Petter Schjerven

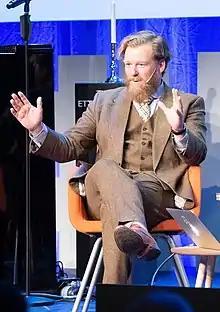
Petter Schjerven in 2019.

Petter Wilhelm Blichfeldt Schjerven (born 20 October 1967) is a Norwegian television host, known from "Typisk norsk" which aired on NRK, the Norwegian Broadcasting Corporation. Schjerven has previously worked as the host and scriptwriter for the children's program ' and as the producer of the radio program ' on NRK P3, among others. After "Typisk norsk" he hosted the shows "Eva og Adam" and "Tingenes tilstand" on NRK and on TVNorge.